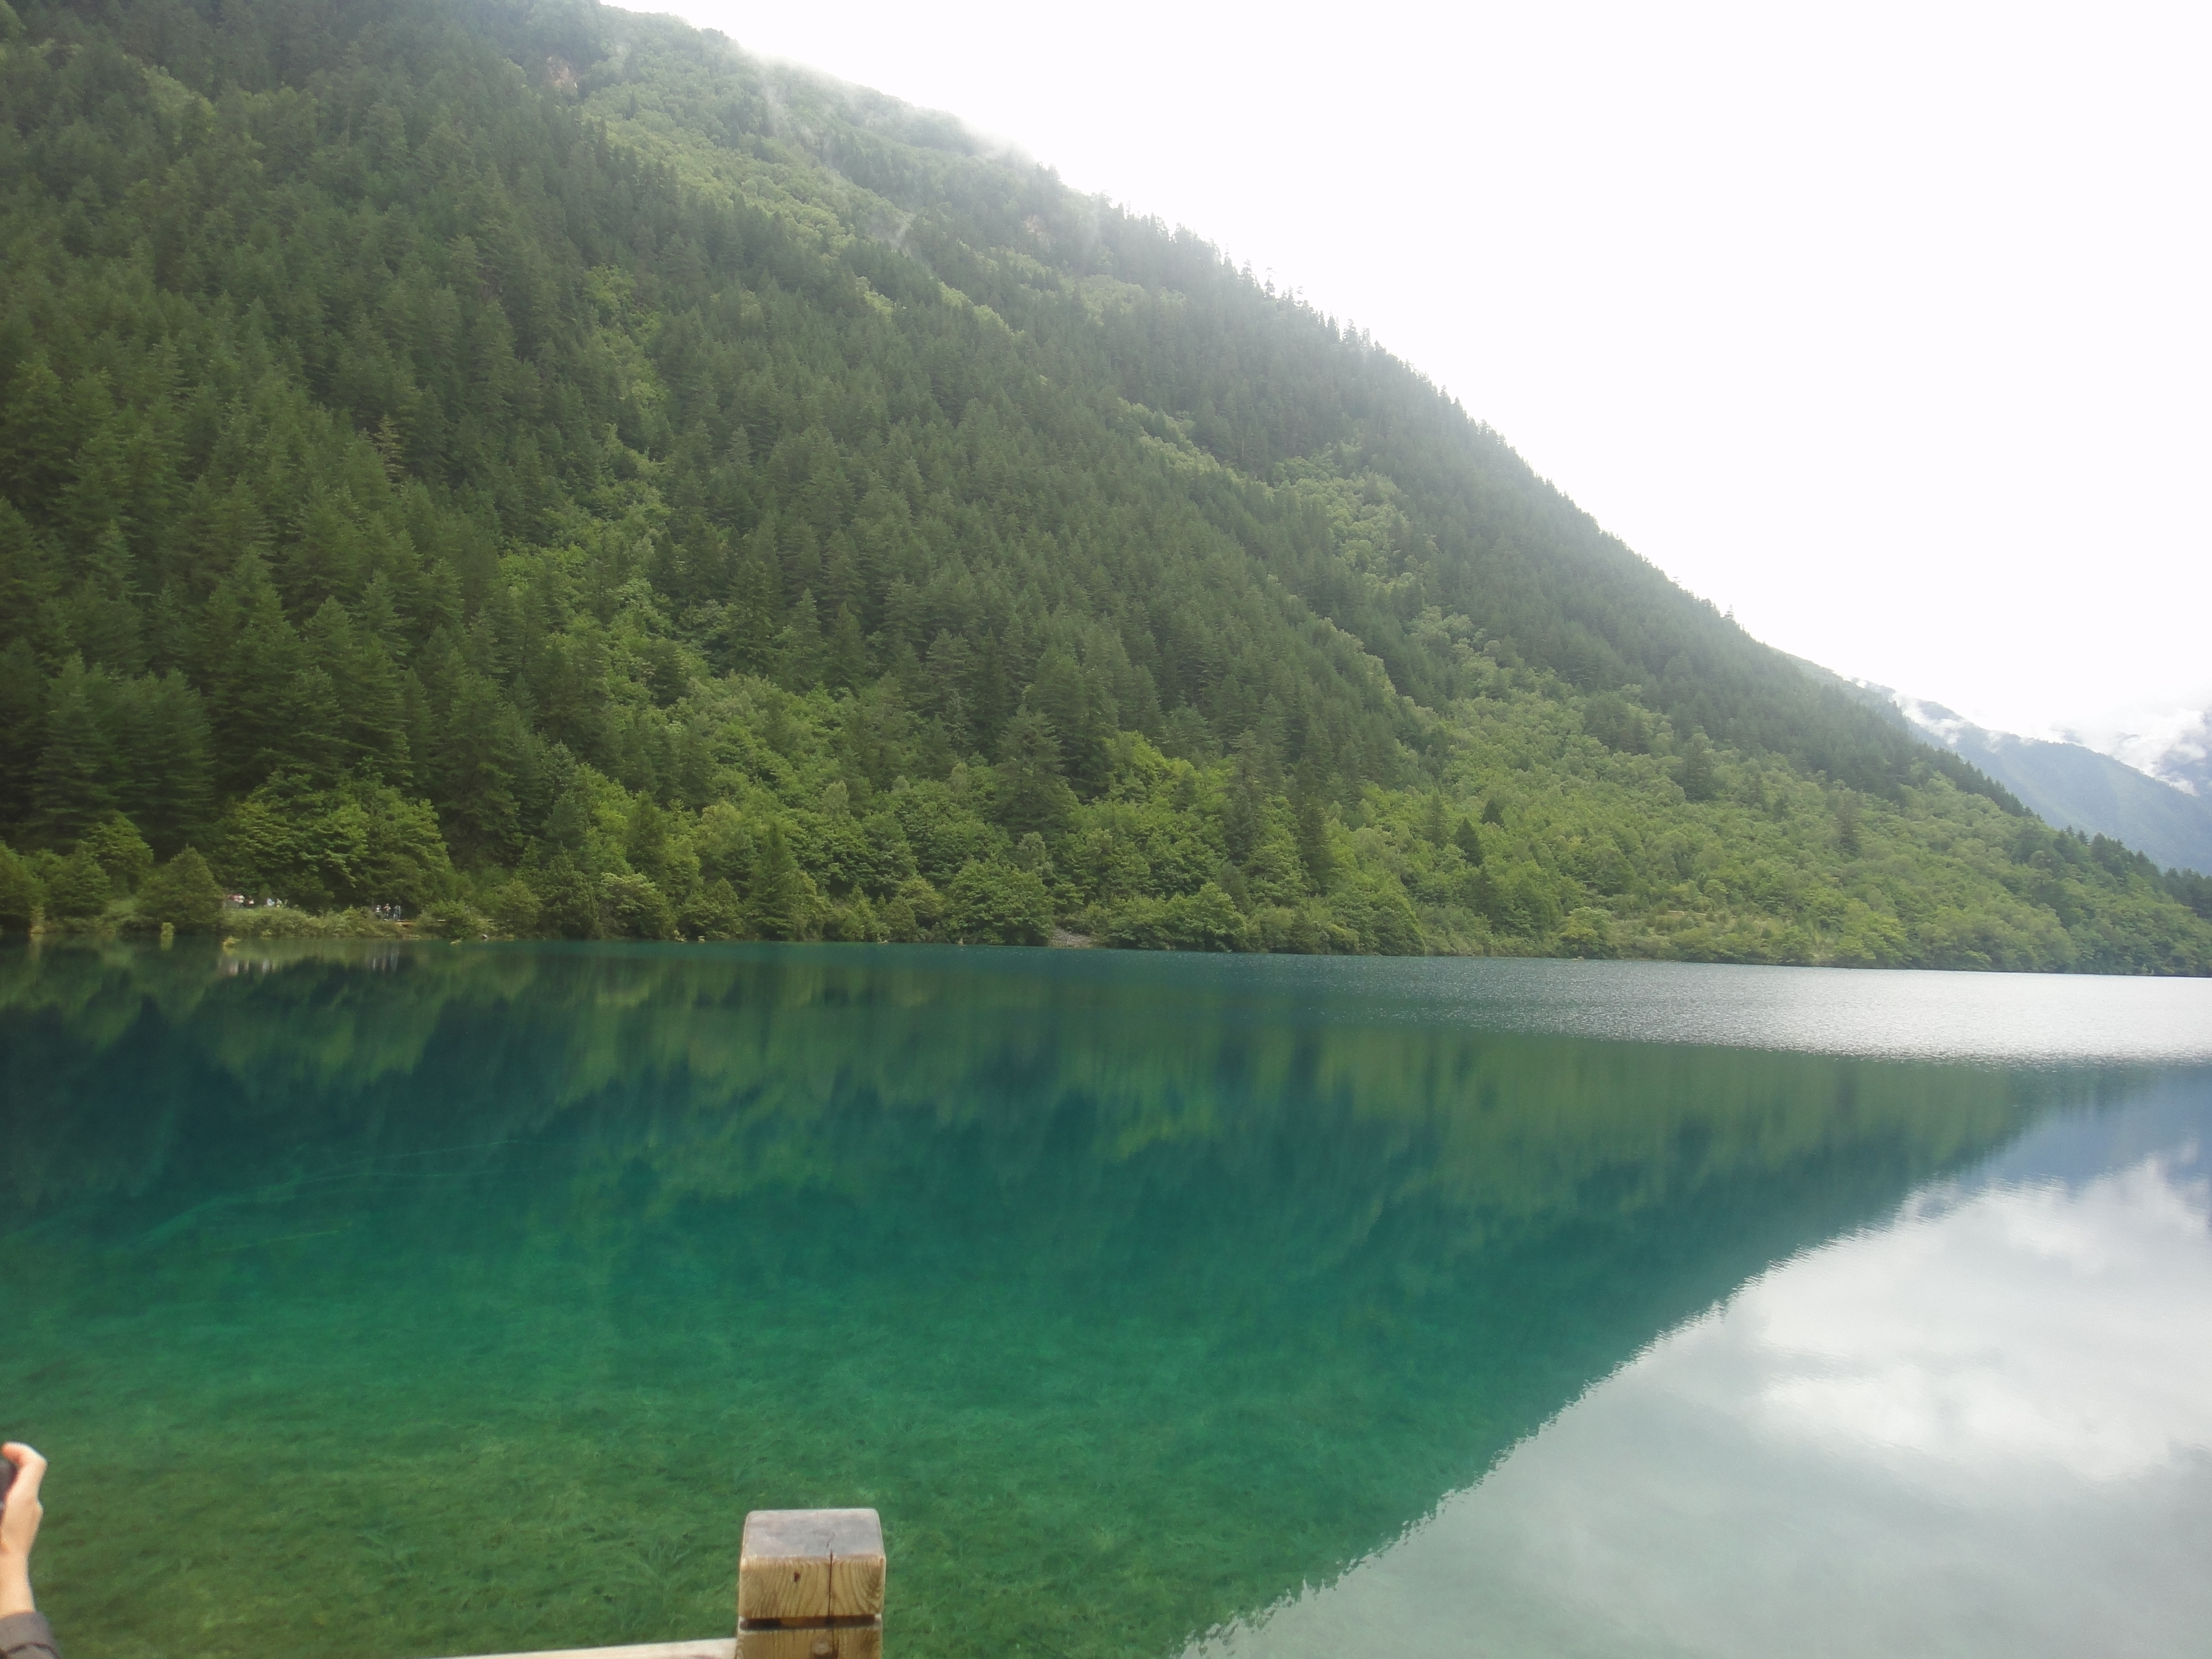
landscape, water, sky, mountain, water resources, plant, tree, natural landscape, lake, highland, cloud, watercourse, coastal and oceanic landforms, bank, mountainous landforms, mountain range, hill, hill station, forest, valley, tarn, reservoir, mountain river, lake district, grass, sound, tropics, leisure, coast, nature reserve, loch, reflection, lacustrine plain, jungle, bay, fluvial landforms of streams, glacial lake, cove, inlet, tropical and subtropical coniferous forests, pond, crater lake, tourism, vacation, sea, promontory, beach, valdivian temperate rain forest